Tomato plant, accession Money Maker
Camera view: bottom (45 deg); turntable rotation: 300 degrees
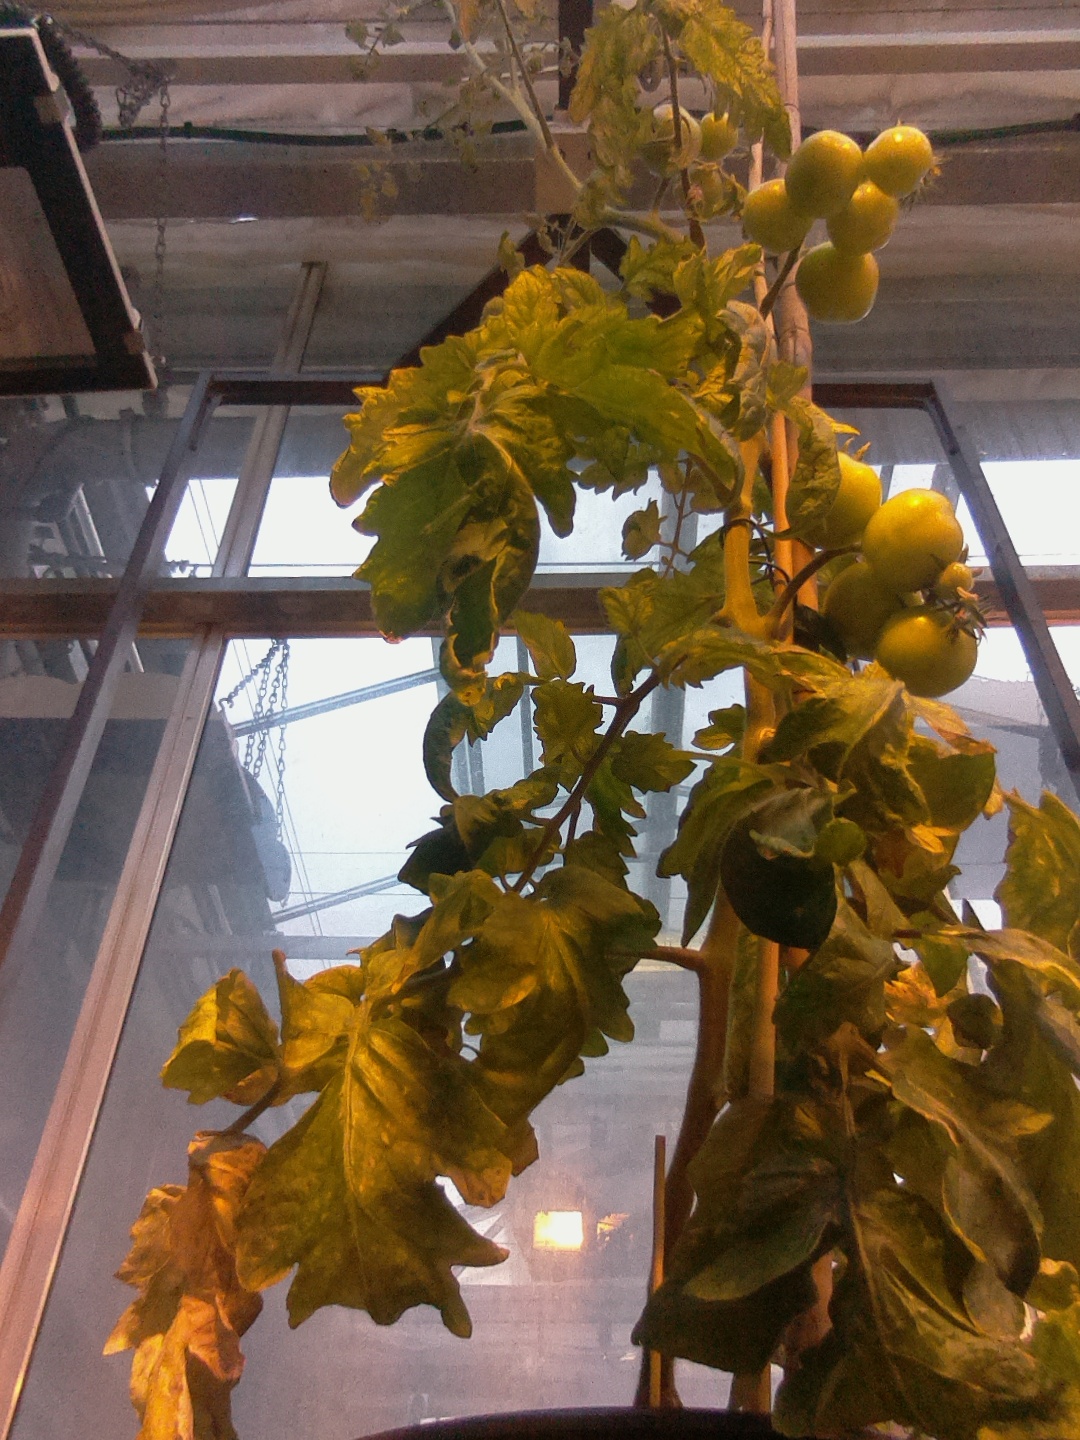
BBCH growth stage 78: 80% -90% of final fruit size